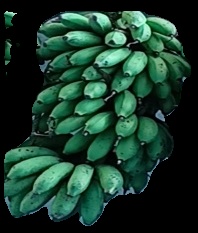
Variety: rasbale
Grade: grade2